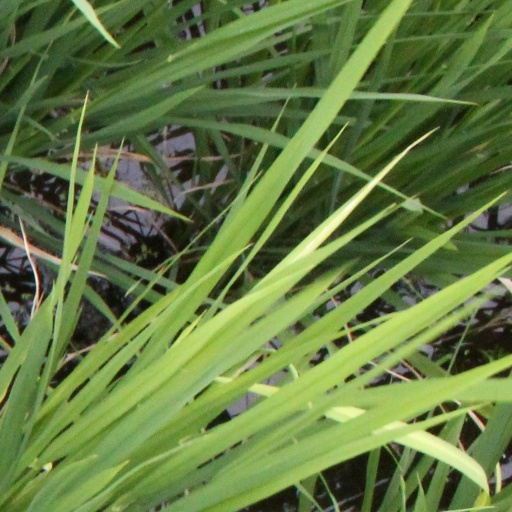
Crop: rice